Plaza Bolívar (Valencia)

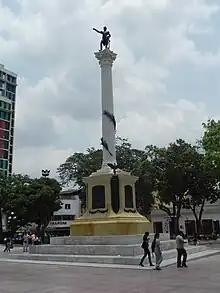

The Plaza Bolívar is a square in Valencia, Venezuela. It occupies a central site, and is used for public meetings. Its origin was in the colonial period, when the city was laid out on a grid plan (see note). Some buildings in the vicinity, such as the Cathedral date from the colonial period.